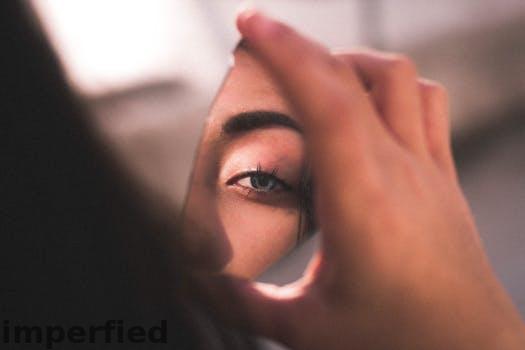
Label: Watermark